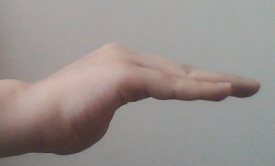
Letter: haa